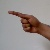
The image shows a hand gesture representing the letter 'G' in Indian Sign Language.